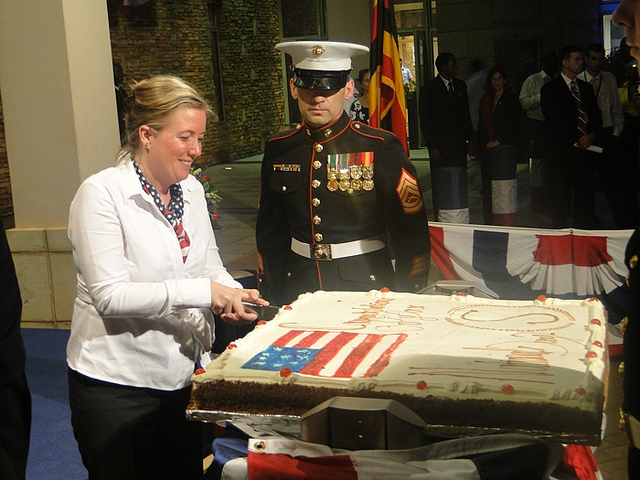
user: Given an image and a question. Answer the question in a short answer. Question: What branch of the military is this man from? Short Answer:
assistant: marine